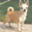
Label: dog